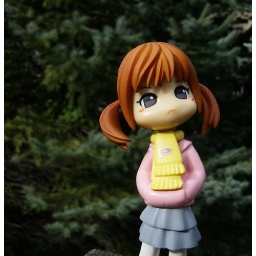
She's not really in the forest. There's just a really big pine tree in my yard. But shhh.